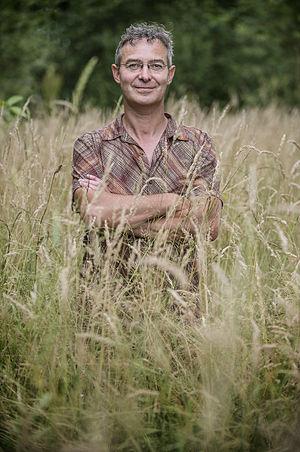
Elvis Peeters, pseudonyme de Jos Verlooy, est auteur et chanteur du groupe Aroma di Amore, et un écrivain belge d'expression néerlandaise né en 1957.